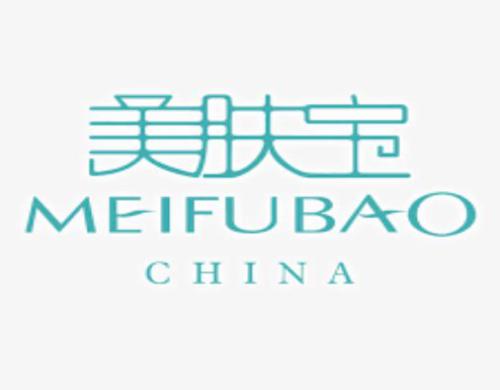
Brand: meifubao
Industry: Necessities